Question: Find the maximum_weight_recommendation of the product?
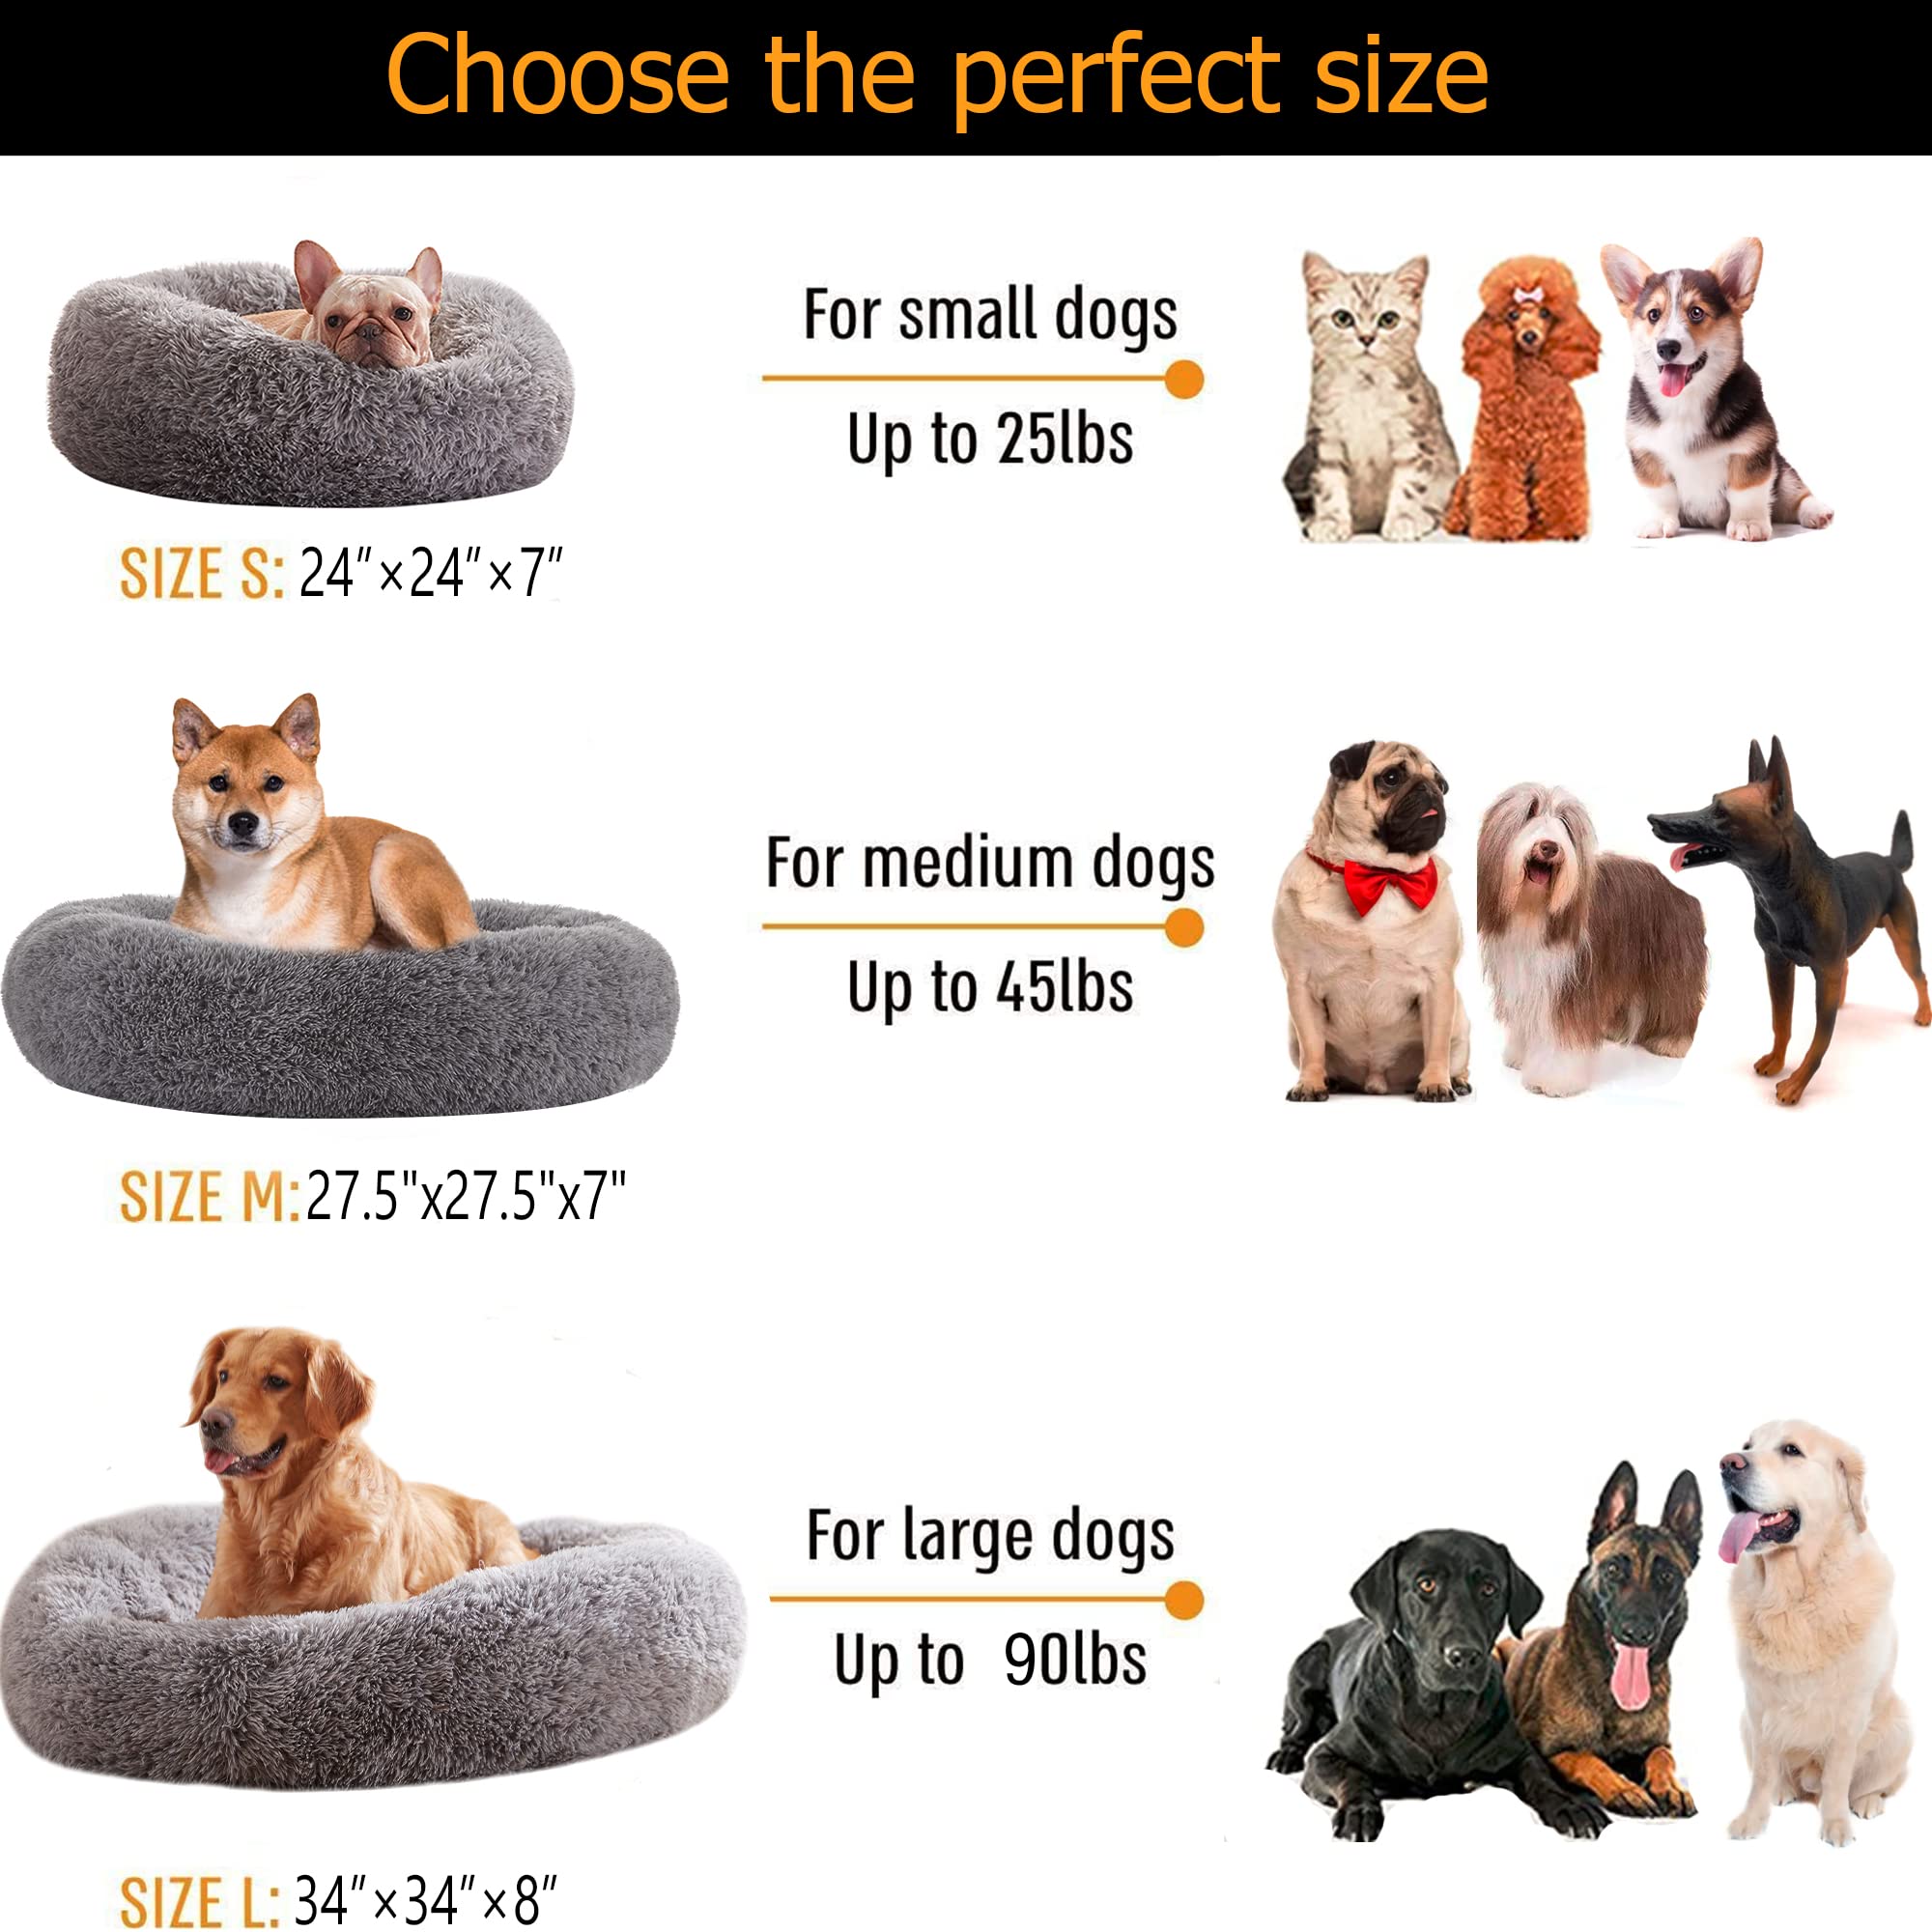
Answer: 45 pound